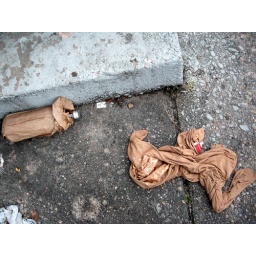
shirt and bottle in brown bag